Clint Eastwood

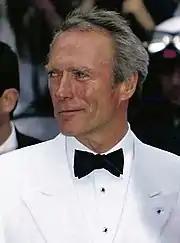
Eastwood at the 1993 Cannes Film Festival

Eastwood directed and starred in "The Gauntlet" (1977) opposite Locke, Pat Hingle, William Prince, Bill McKinney, and Mara Corday. In this film, he portrays a down-and-out cop assigned to escort a prostitute from Las Vegas to Phoenix to testify against the mob. Although a moderate hit with the viewing public, critics had mixed feelings about the film, with many believing it was overly violent. Ebert, in contrast, gave the film three stars and called it "classic Clint Eastwood: fast, furious, and funny". In "Every Which Way but Loose" (1978), he had an uncharacteristic offbeat comedy role. His character, Philo Beddoe, is a trucker and brawler who roams the American West searching for a lost love (Locke) accompanied by his best friend, Orville Boggs (played by Geoffrey Lewis) and an orangutan called Clyde. The film proved surprisingly successful upon its release and became Eastwood's most commercially successful film up to that time. Panned by critics, it ranked high among the box-office successes of his career and was the second-highest-grossing film of 1978.